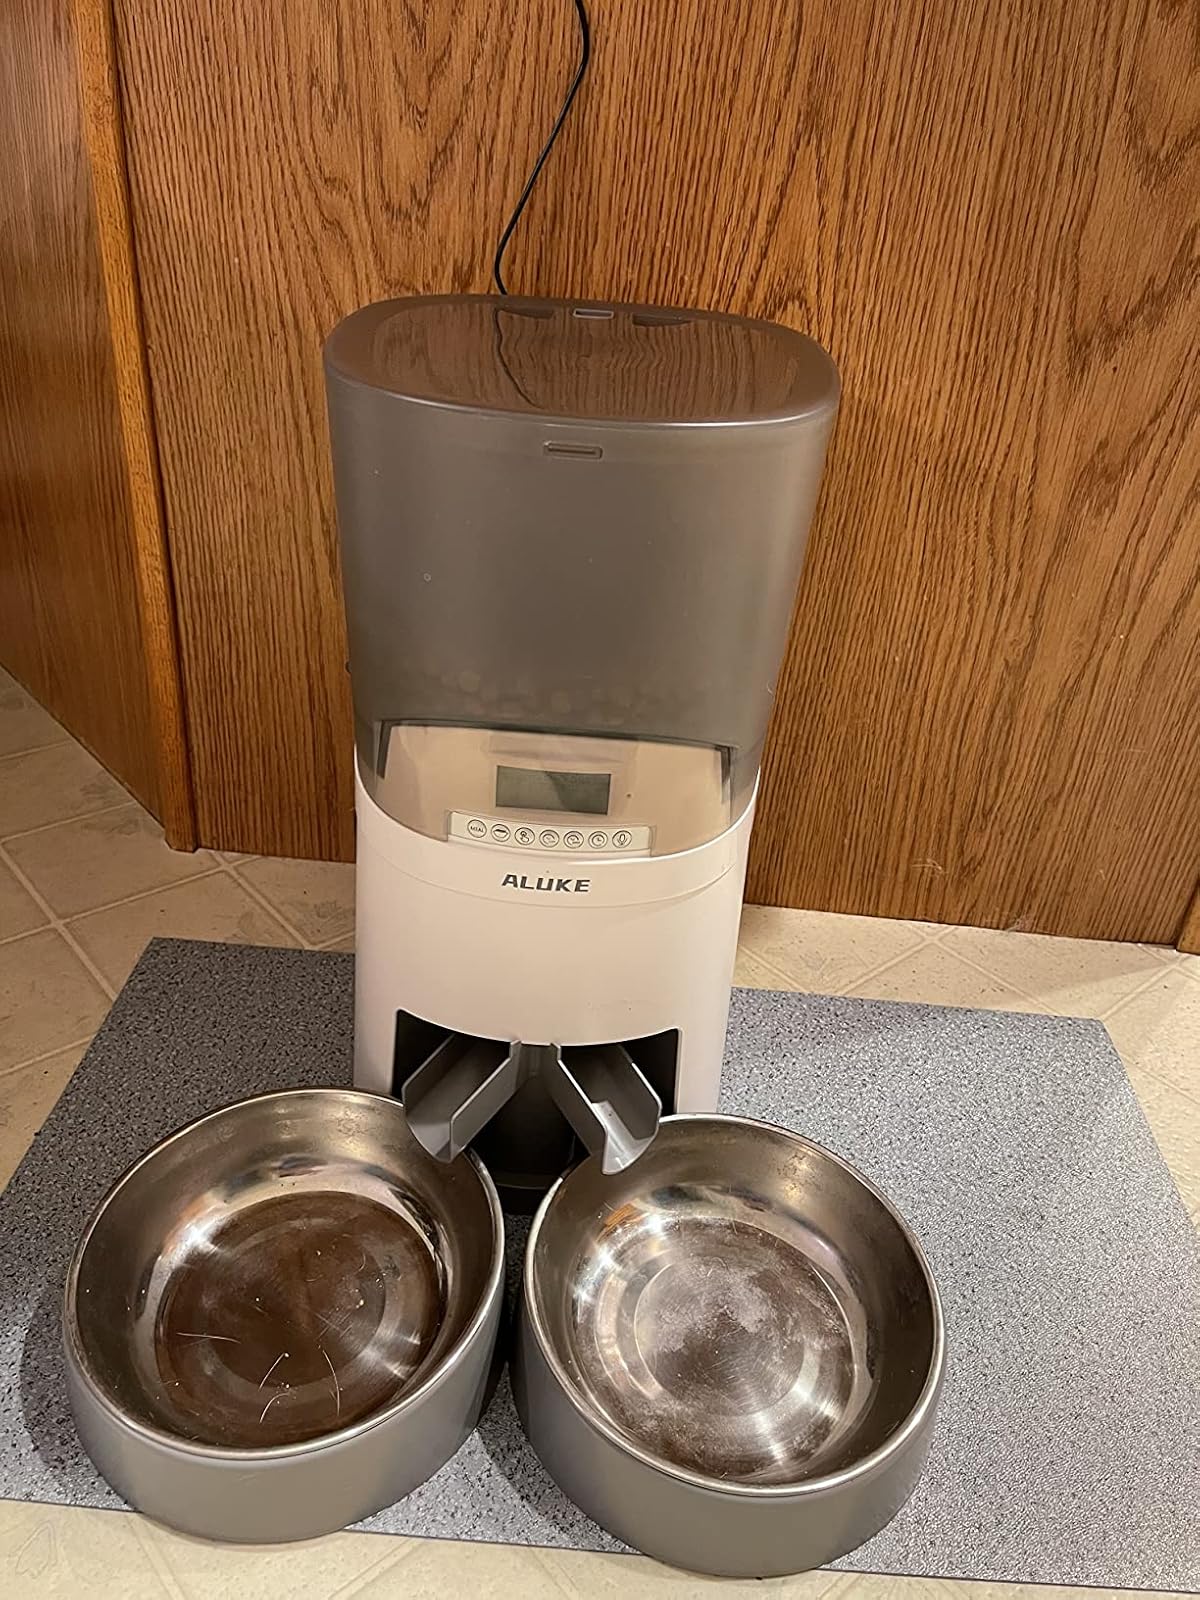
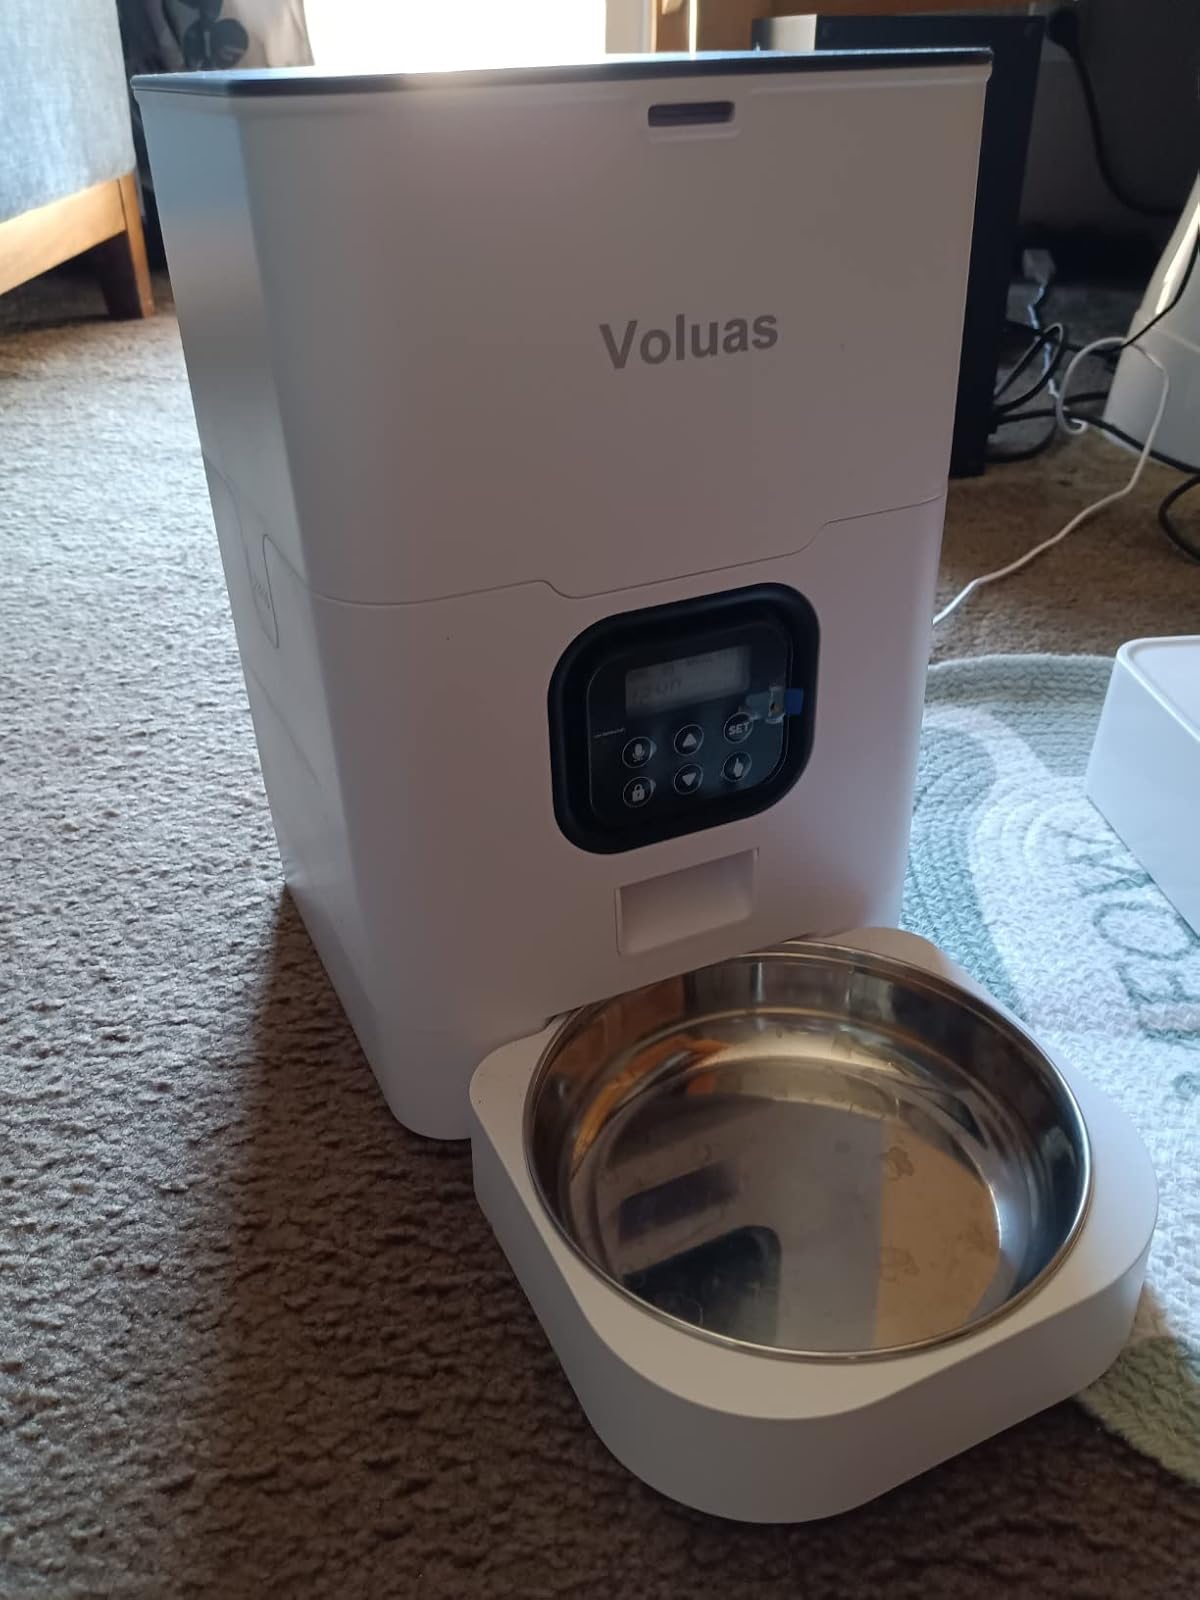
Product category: items_feeder
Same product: no